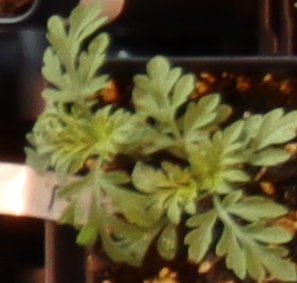
Label: Ragweed